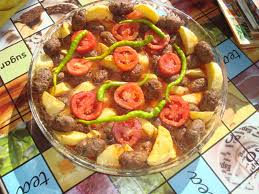
Yemek: izmir_kofte